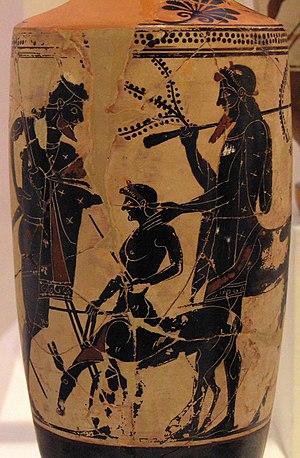
Lekythos à fond blanc. Pélée (à gauche) confie son fils Achille (au centre) au centaure Chiron (à droite). Érétrie, par le Peintre d'Édimbourg, vers 500 a. C. Musée archéologique national, Athènes, n°550. Au centre de la scène, le jeune Achille, représenté comme un jeune homme debout, est tourné vers la gauche. Il baisse la tête pour observer un jeune âne qui passe devant lui vers la gauche, la tête penchée pour brouter. Sur la gauche, Pélée est représenté comme un homme barbu tourné vers la droite. Son épaule et son bras gauches sont drapés dans un manteau de voyage brodé et il tient deux lances dans sa main gauche. Sa main droite est appuyée sur sa hanche. Pélée regarde Chiron qui lui fait face dans la partie droite de la scène. Chiron est debout, tourné vers la droite. Il est représenté comme un centaure humain au-dessus de la taille et cheval au dessous, mais ses pattes antérieures sont des jambes humaines. Il porte une tunique qui lui descend jusqu'à mi-cuisses. Sa main droite tient l'extrémité d'un bâton qui porte appuyé sur son épaule droite. Il pose la main sur l'épaule gauche du jeune Achille. Derrière Chiron sont représentées deux branches d'arbre portant des feuilles
Achille est un héros légendaire de la guerre de Troie, fils de Pélée, roi de Phthie en Thessalie, et de Thétis, une Néréide. Il est fréquemment appelé « Péléide » ou « Éacide », épithètes qui rappellent son ascendance.
Pélée est, dans la mythologie grecque, le fils d'Éaque, roi d'Égine, et de la nymphe Endéis. Il est roi de Phthie, en Thessalie, et le père d'Achille.
Dans la mythologie grecque, Chiron est un centaure, fils de Cronos et de l’Océanide Philyra, nymphe qui vivait dans une grotte sur le mont Pélion, en Thessalie.